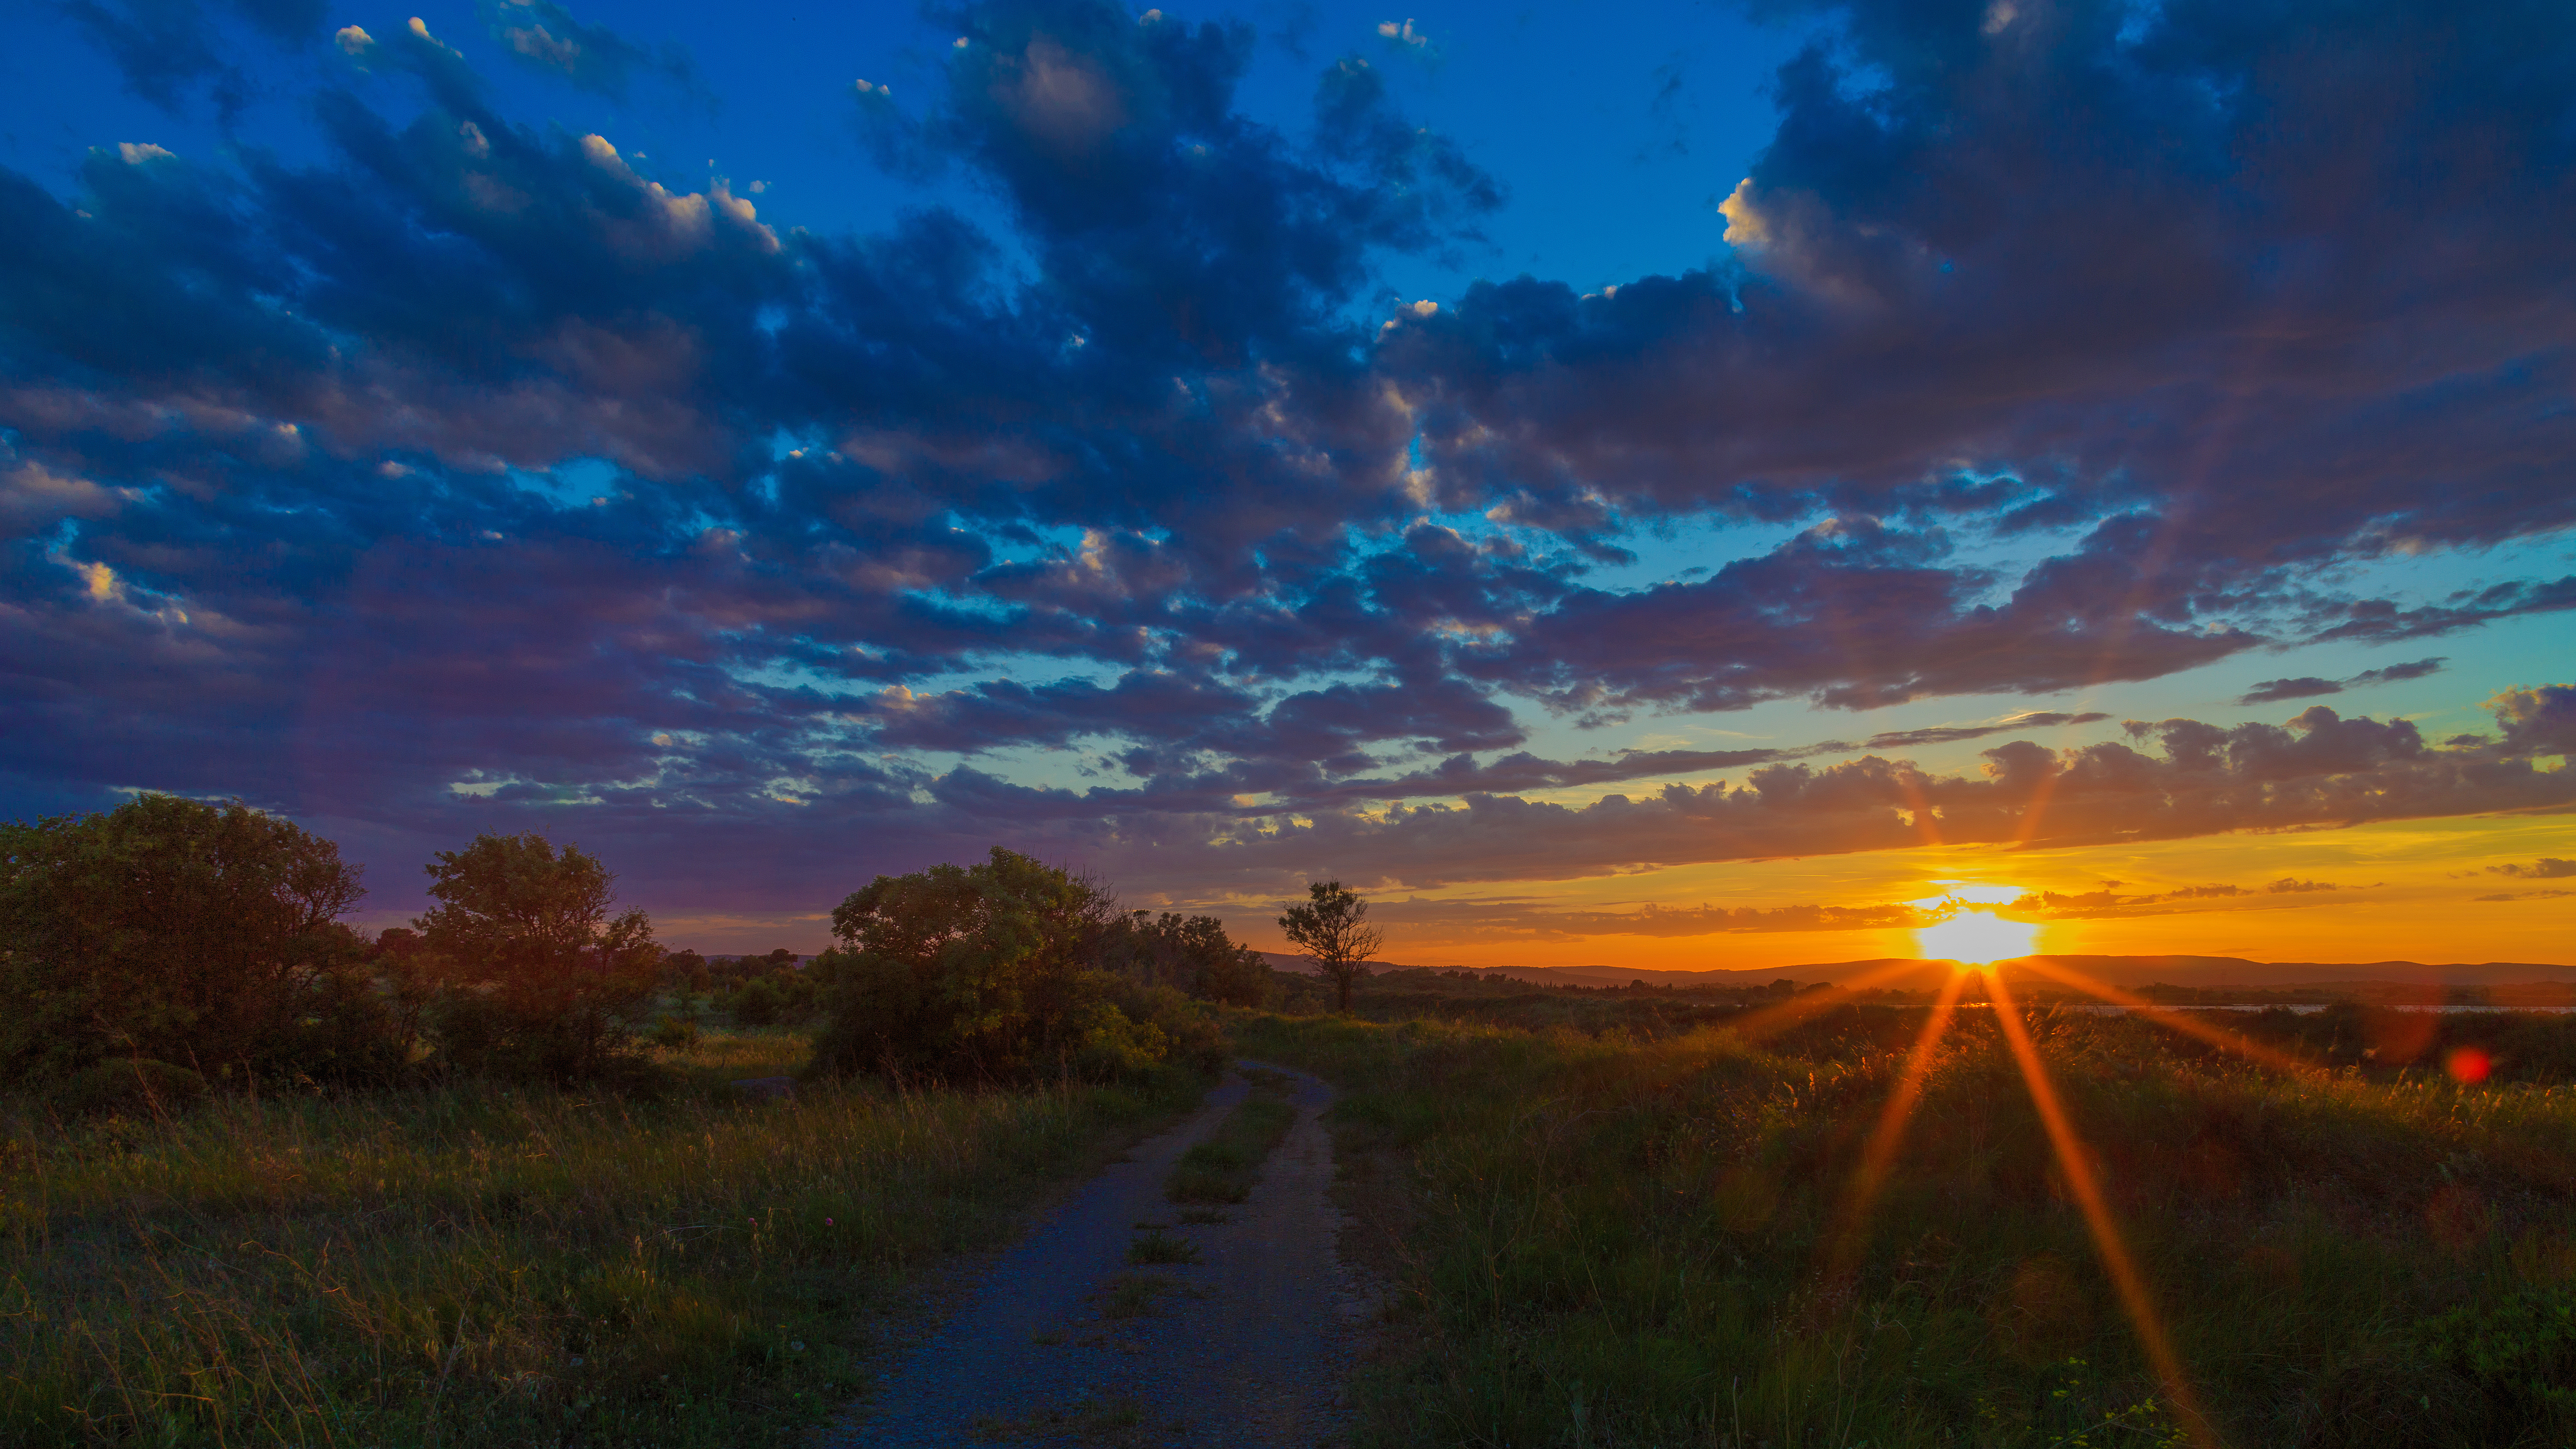
landscape, nature, horizon, cloud, sky, sun, sunrise, sunset, field, meadow, prairie, sunlight, morning, hill, dawn, atmosphere, dusk, evening, plain, clouds, colors, grassland, languedocroussillon, soir, sunsettime, afterglow, meteorological phenomenon